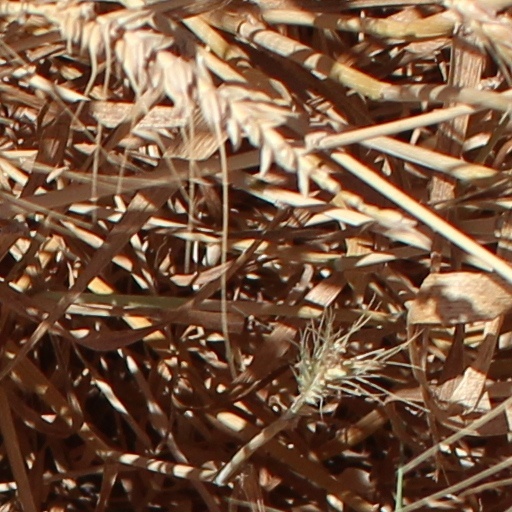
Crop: wheat